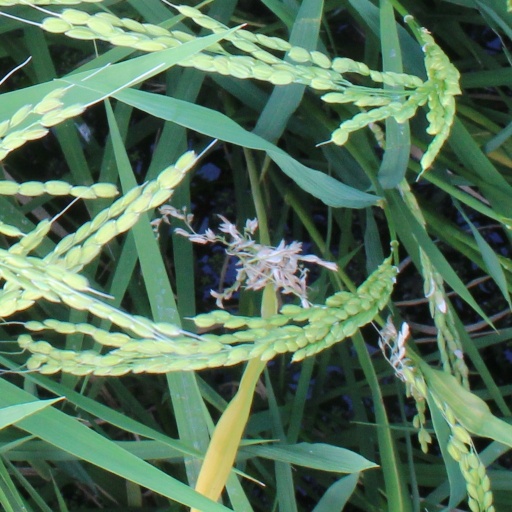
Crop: rice